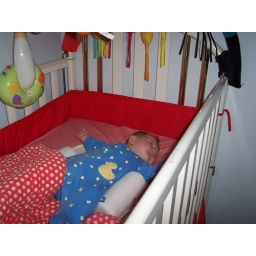
sleeping in her big girl bed